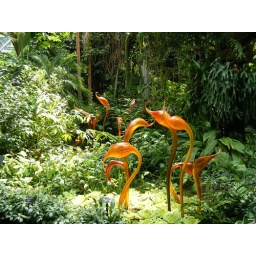
Blown glass ornaments in Climatron rain forest - Missouri Botanical Gardens, July 2008